New Earth (Christianity)

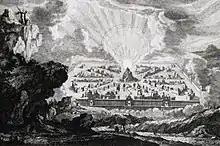
: "A new heaven and new earth", Mortier's Bible, Collection

The New Earth is an expression used in the Book of Isaiah ( & ), 2 Peter, and the Book of Revelation in the Bible to describe the final state of redeemed humanity. It is one of the central doctrines of Christian eschatology and is referred to in the Nicene Creed as the world to come.